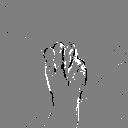
ASL letter: m